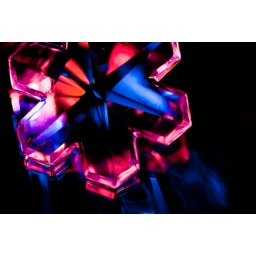
Sony A300, Tamron 90mm 2.8. On picture frame glass over black paper.